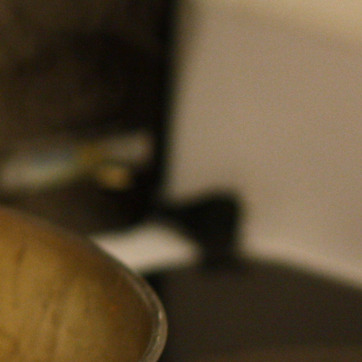
Material: metal